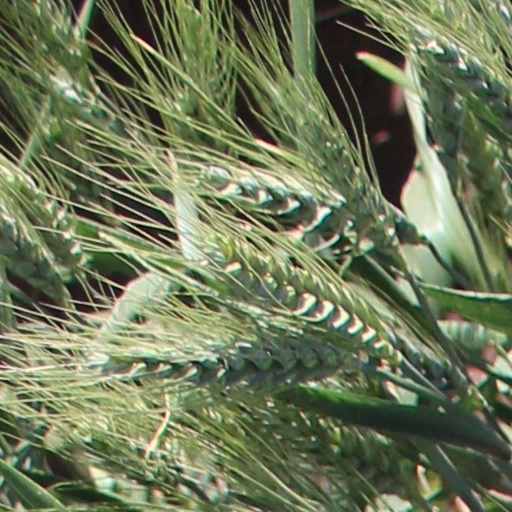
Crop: wheat